West Coast Baptist College

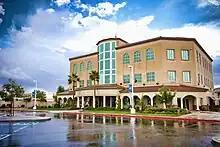
Revels Educational Building

The campus of West Coast Baptist College contains seventeen major buildings extending from Lancaster Boulevard to Avenue J, and are shared by both Lancaster Baptist Church and Lancaster Baptist School.